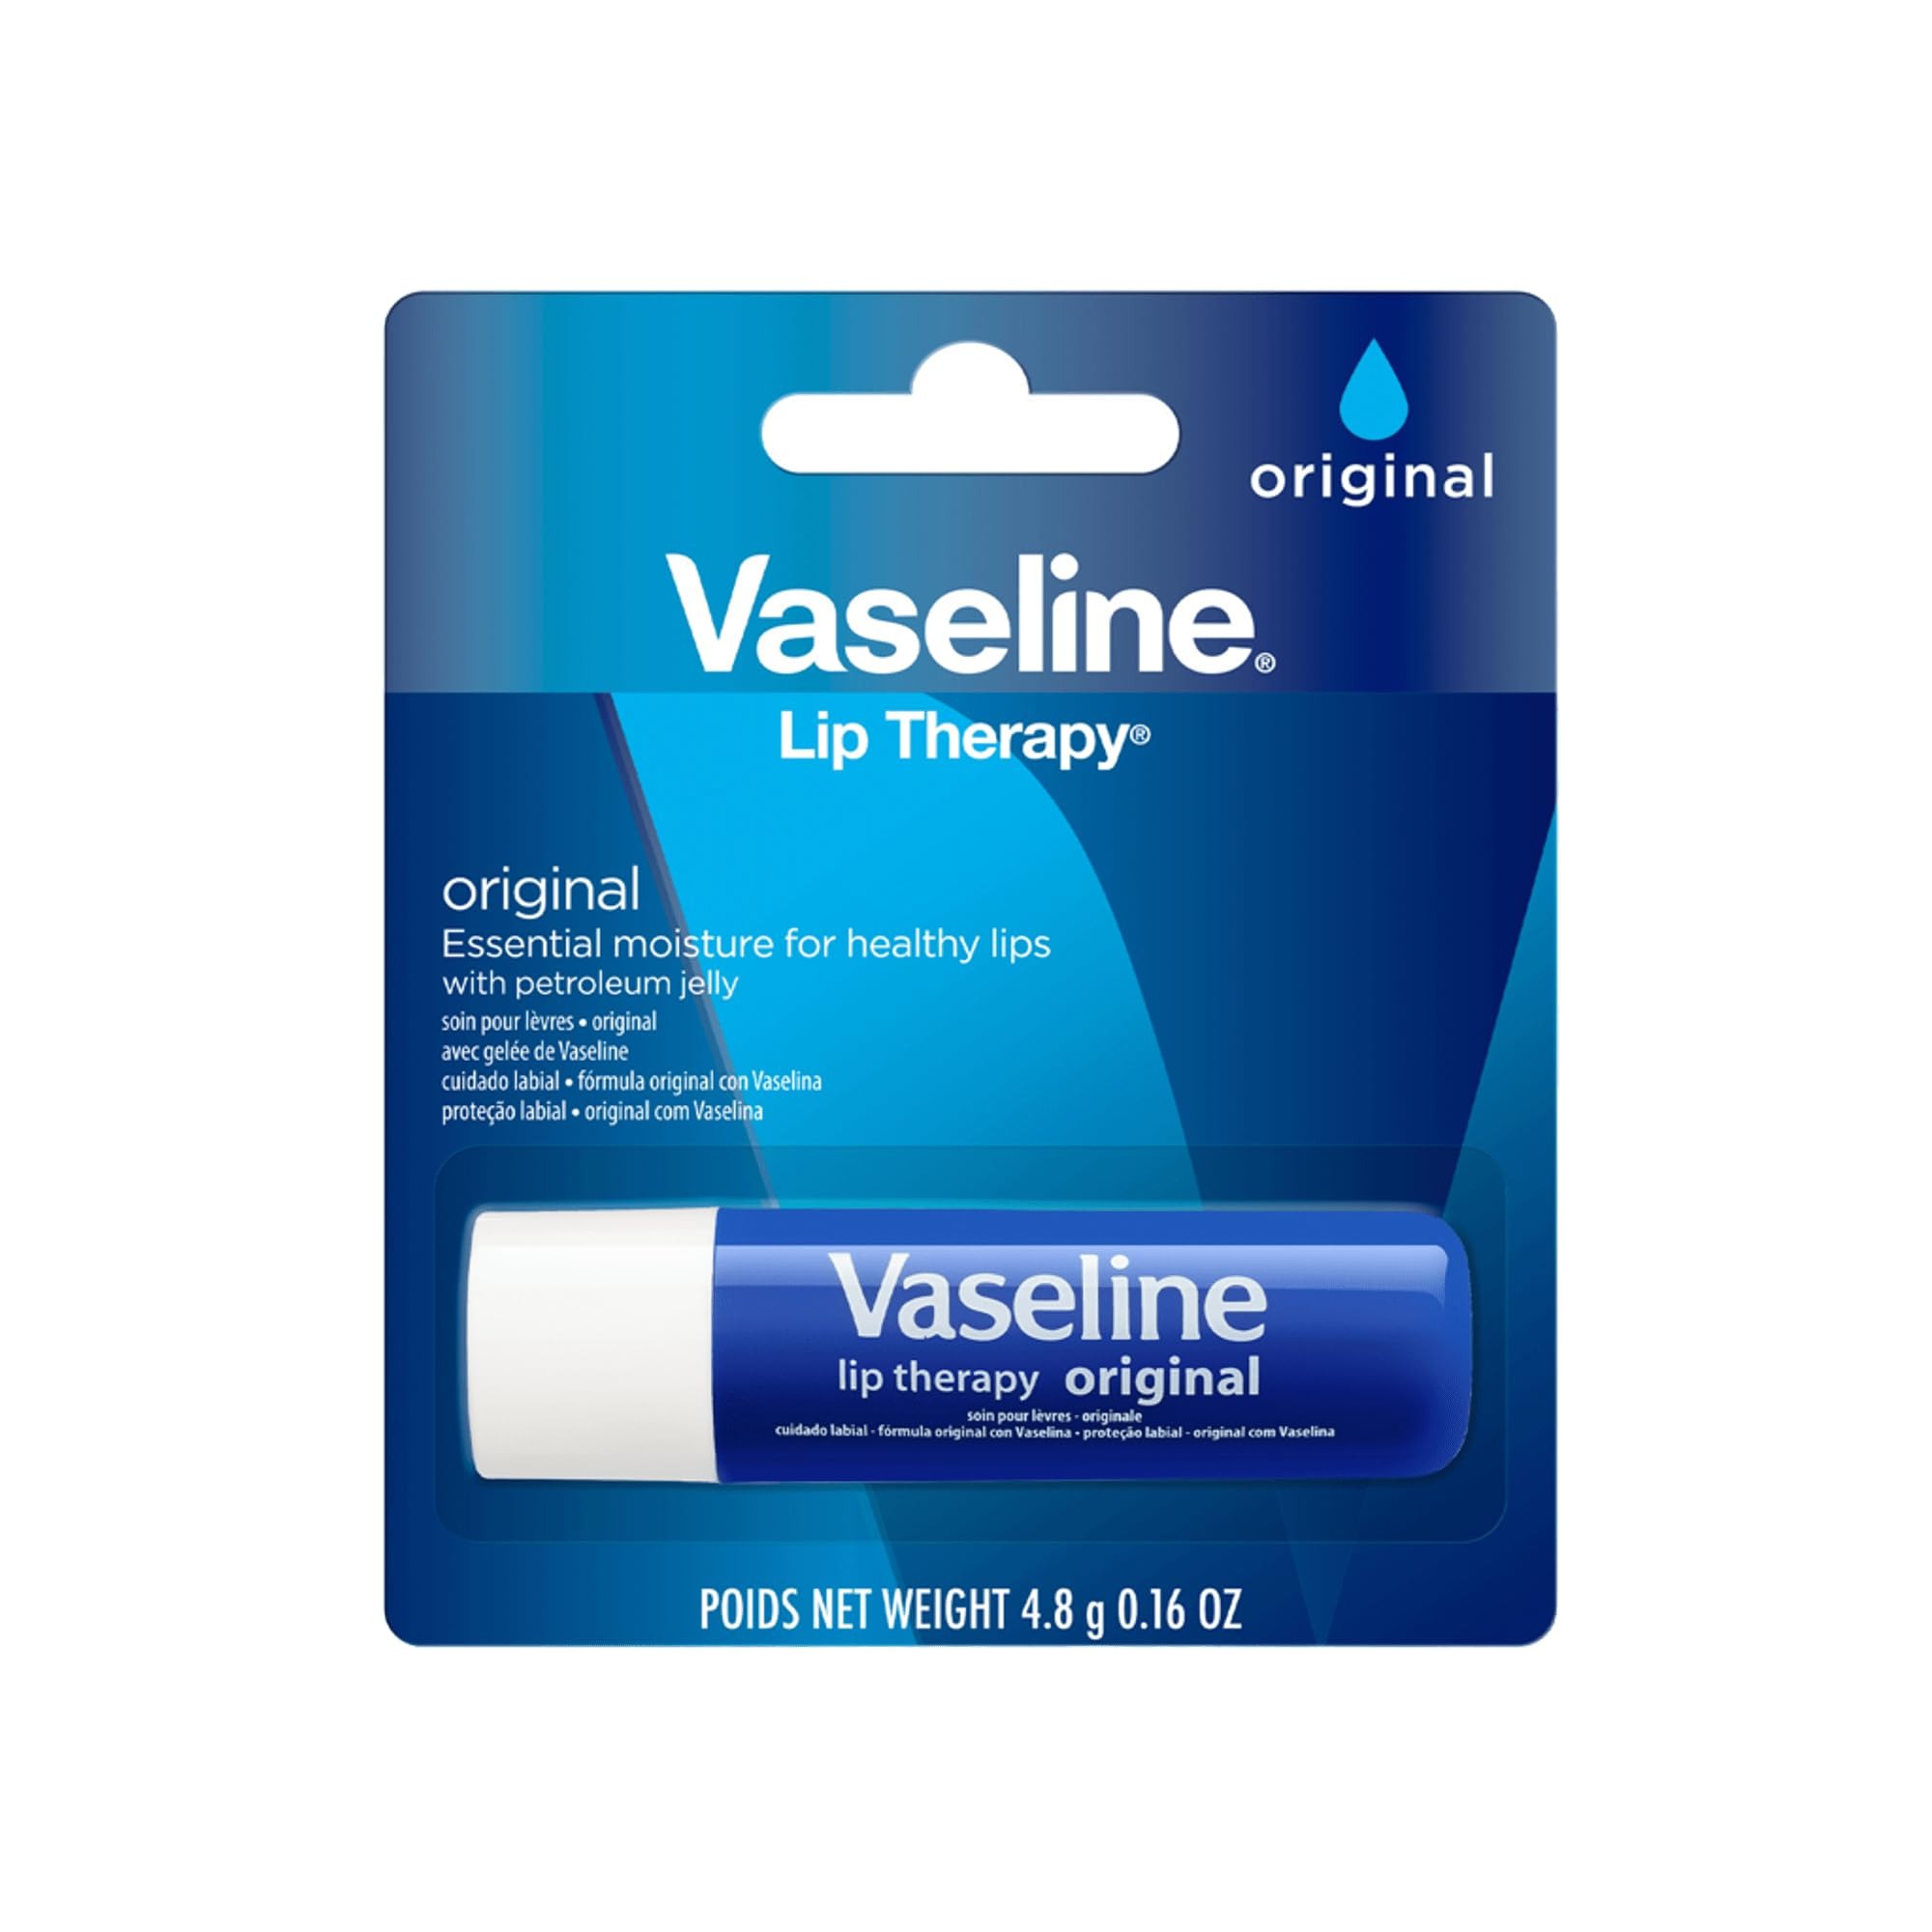
Item Name: Vaseline Lip Therapy Original, Fast-Acting Lip Moisturizer For Very Dry Lips, Lip Balm Stick, 0.16 Oz Ea (Pack of 3)
Bullet Point 1: LIP BALM WITH VASELINE HEALING JELLY: Crafted with the renowned soothing properties Vaseline petroleum jelly, a Vaseline lip balm is what your lips need to stay soft and supple.
Bullet Point 2: ORIGINAL LIP BALM FOR CHAPPED LIPS: Enriched with aloe vera, known for its natural moisturizing properties, this lip therapy stick helps your lips feel smooth and revitalized.
Bullet Point 3: NON-GREASY FORMULA: With a non-sticky and non-greasy formula, this lip balm spreads easily over dry lips to deliver intense moisture and instant healing.
Bullet Point 4: BULK LIP BALM: Stock up on the Vaseline sticks, available in 4 varieties, and take them wherever you go so that relief from dry, cracked lips is always within your reach.
Bullet Point 5: SKIN CARE FOR ALL: At Vaseline, we believe skin health is essential for wellbeing. And we’re on a mission to give everybody, everywhere access to the skin care they need.
Product Description: Give your lips the essential moisturization they need with Vaseline Lip Therapy sticks. With the soothing power of petroleum jelly, Vaseline Lip Therapy sticks soothes and softens your lips while providing essential hydration for long lasting smoothness.<br>Available in four variants: Aloe Vera, Original, Rosy, and Cocoa Butter.<br>Use Vaseline Lip Therapy sticks daily for long-lasting moisturization and beautiful lips. Kiss those cracked, chapped, dry lips goodbye with The Soothing Power You Trust, Now In A Stick!
Value: 0.48
Unit: Ounce

Price: 6.99